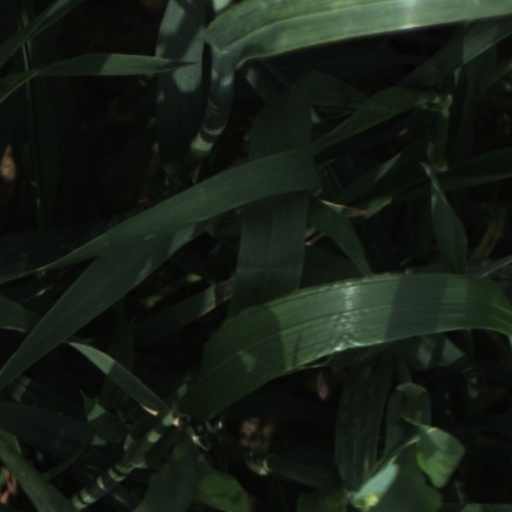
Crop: wheat